Namma Basava

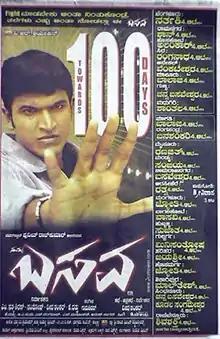
Promotional Poster

Namma Basava is a 2005 Indian Kannada-language film directed by Veera Shankar Bairisetty. It stars Puneeth Rajkumar and Gowri Munjal (in her debut) in the lead roles. Avinash, Sudha Rani, Kota Srinivasa Rao, Riyaz Khan and M. N. Lakshmi Devi feature in supporting roles. Gurukiran scored music for the film's background and soundtrack.